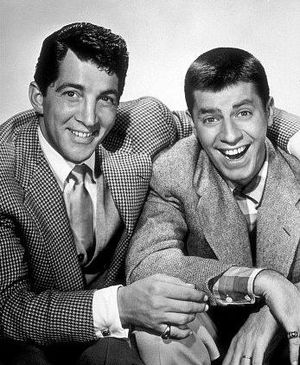
Jerry Lewis / Karriere
Jerry Lewis (t.h.) med Dean Martin.
"Gerald ""Jerry"" Lewis var en amerikansk komiker, skuespiller, filmproducent, forfatter og filminstruktør kendt for sin slapstick humor og sine velgørenheds teleton til Muscular Dystrophy Association – en amerikansk organisation som forsker i bekæmpelse af muskelsvind.